Regina Coeli Convent Church

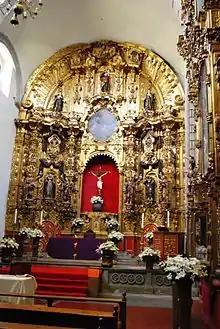
Main altar

The complex was built with masonry, tezontle and other stone. The church portion remains open to worship and visitors, but the former convent area is mostly closed to visitors. Much of the building is dedicated to the Concepción Beistegui Hospital, a senior citizen’s facility. The complex also has a rental hall, a conference hall and a garden with a tile fountain that dates to 1930, as well as 26 gold sconces and many valuable paintings and sculptures. One of the courtyards is called the Patio de la Estampa, which was originally covered. It only conserves one of its arches and parts of others. In 2008, the Sor Juana Salon was inaugurated, dedicated to the Mexican nun from the 17th century . The plaza is located in front of the former convent and church. The plaza contains green areas, benches and a pedestrian corridor. On the opposite side from the church are homes and local businesses.